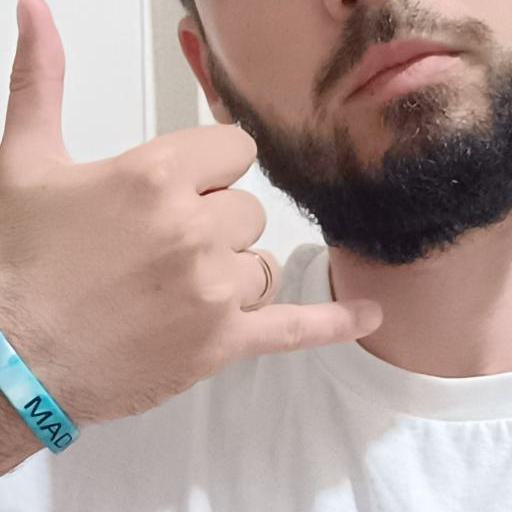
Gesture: call